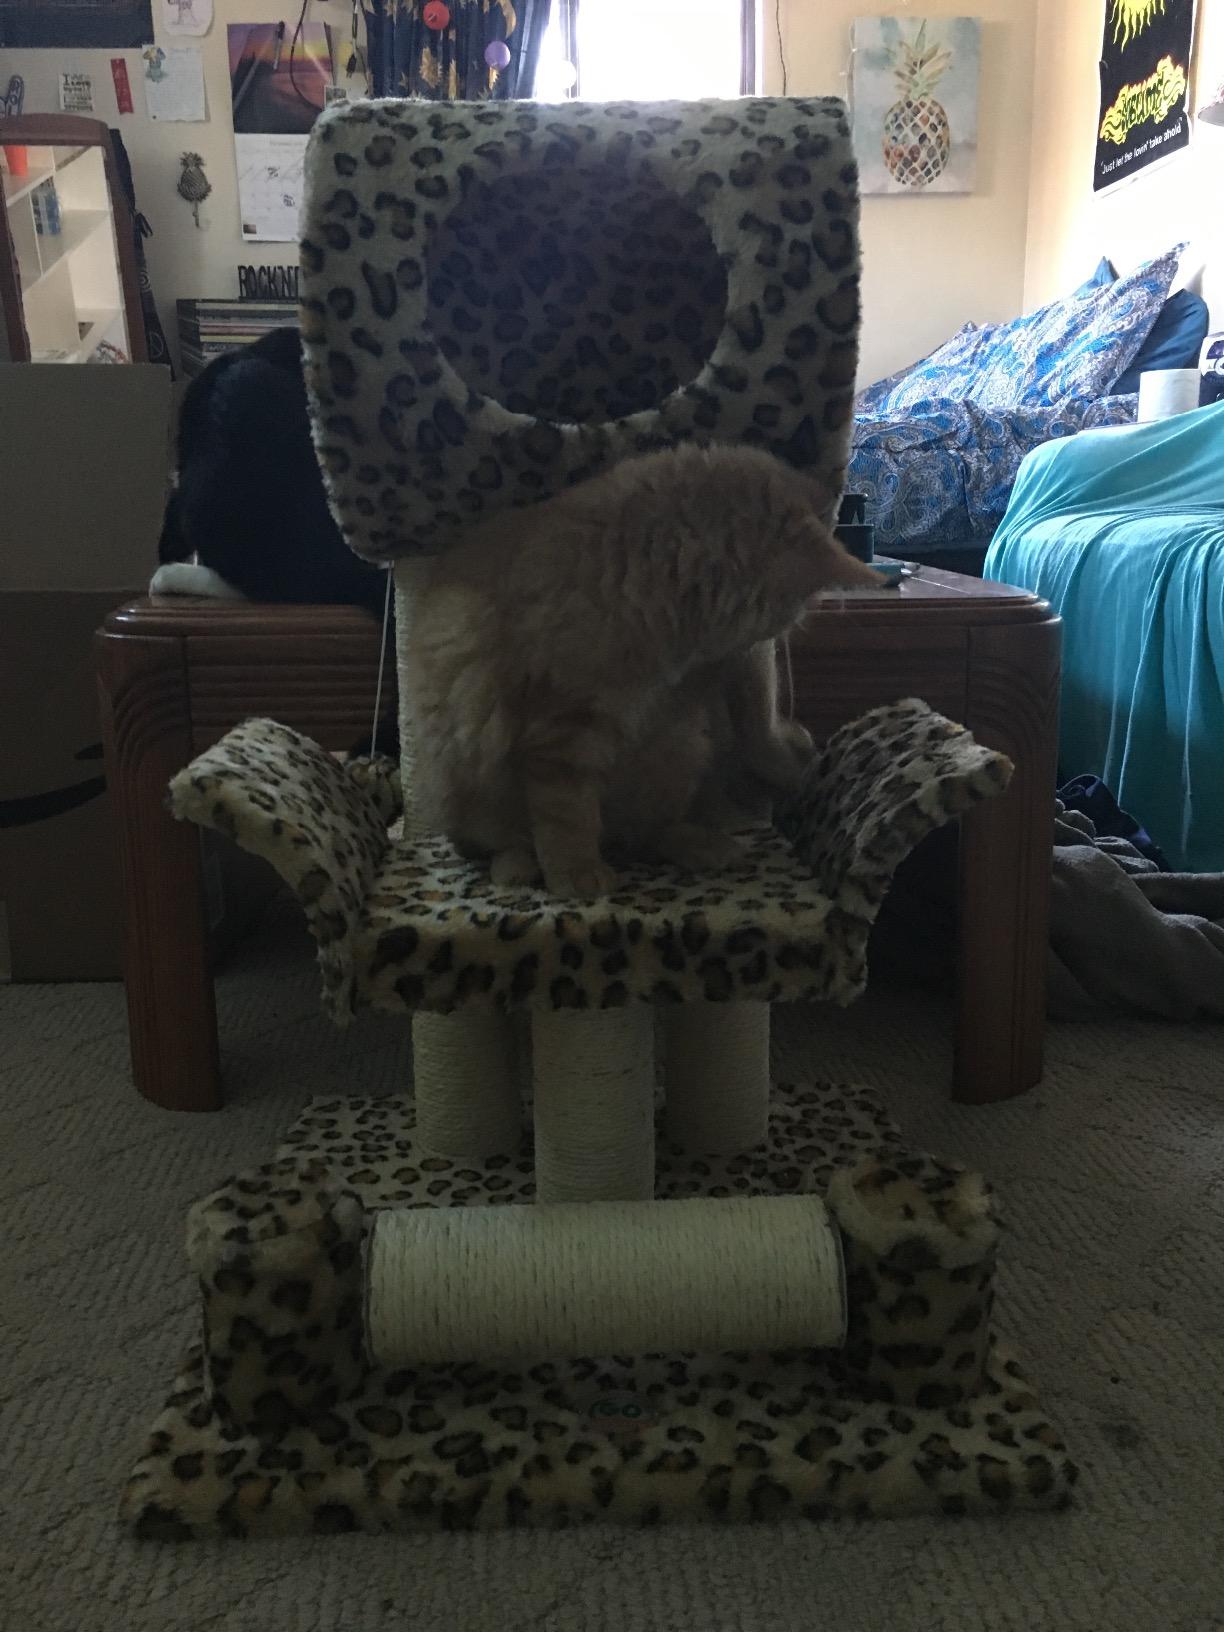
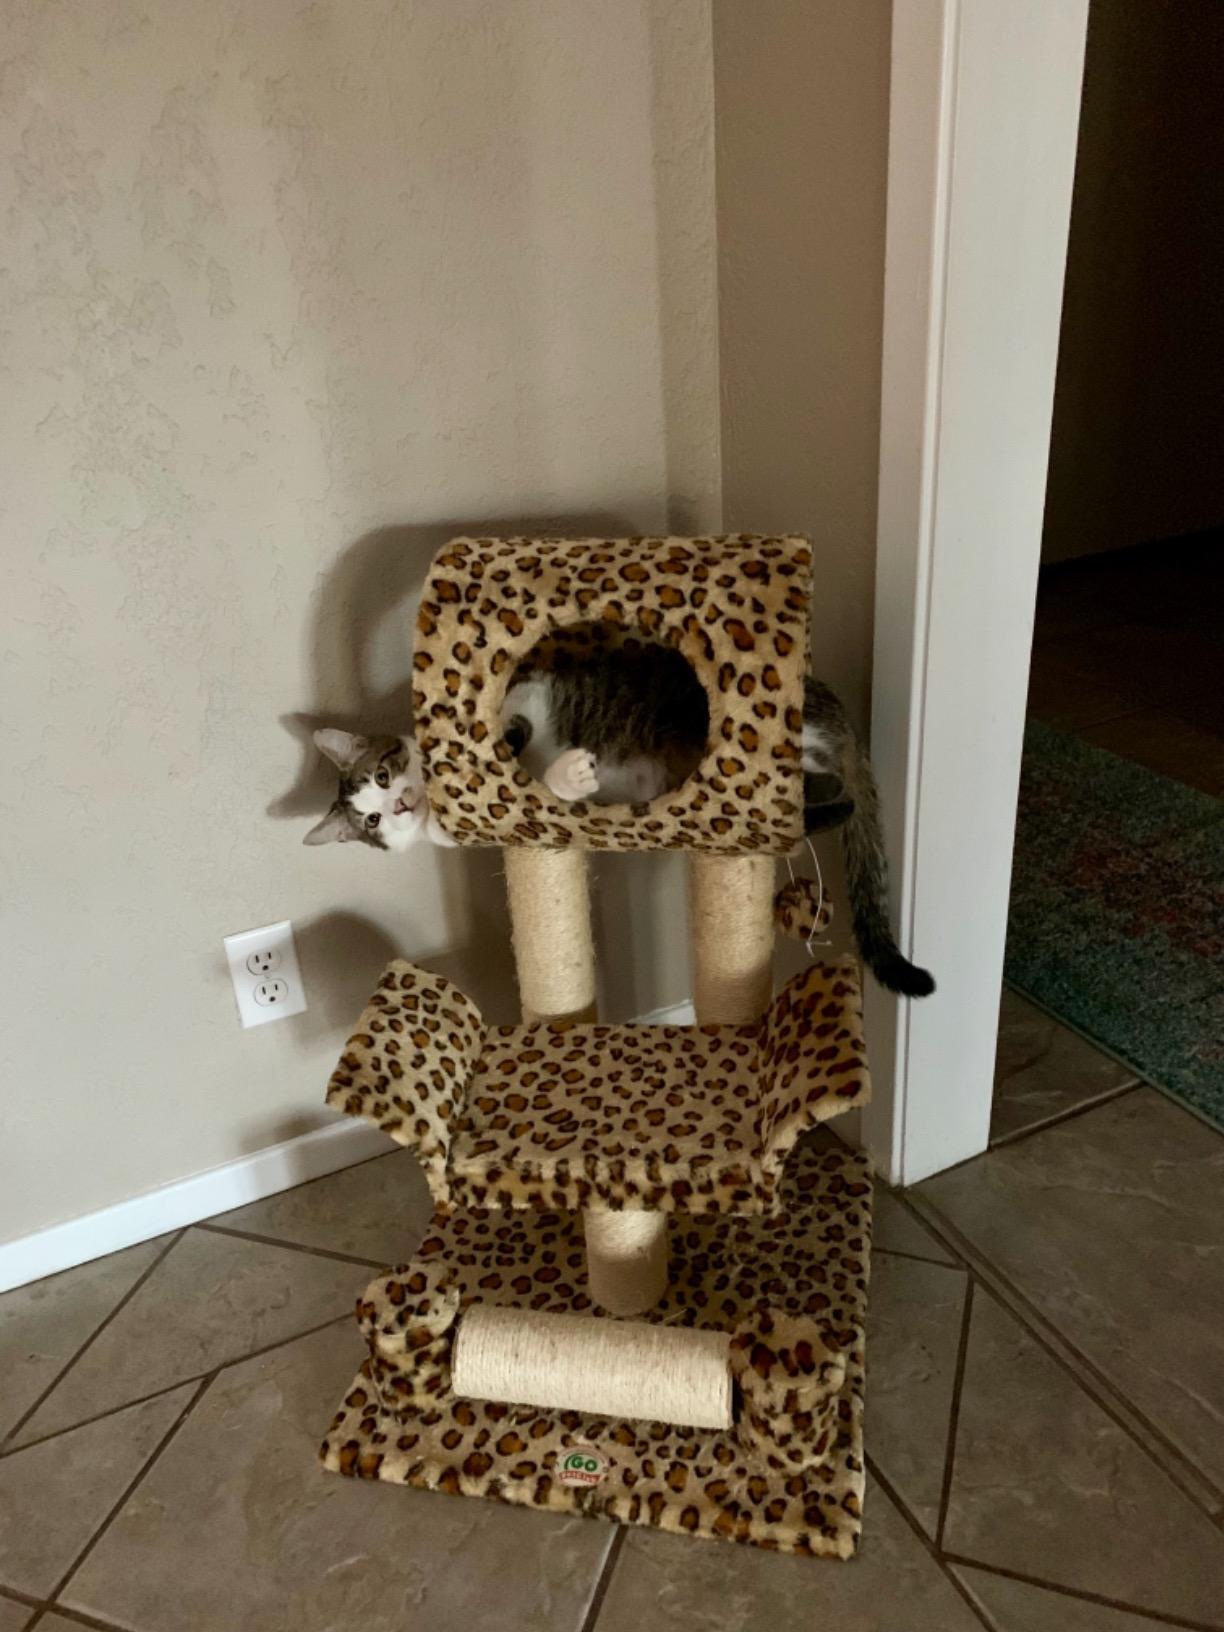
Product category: items_cat tree
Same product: yes